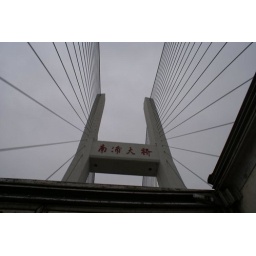
Views of Shanghai's suspension bridge - from Jim's seat in the back of the truck taxi.